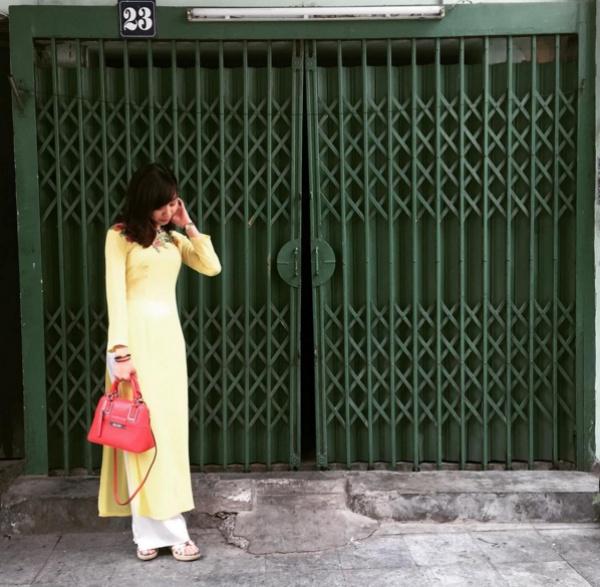
người đứng trước ngôi nhà mặc áo dài màu vàng, trên tay cầm túi xách màu đỏ